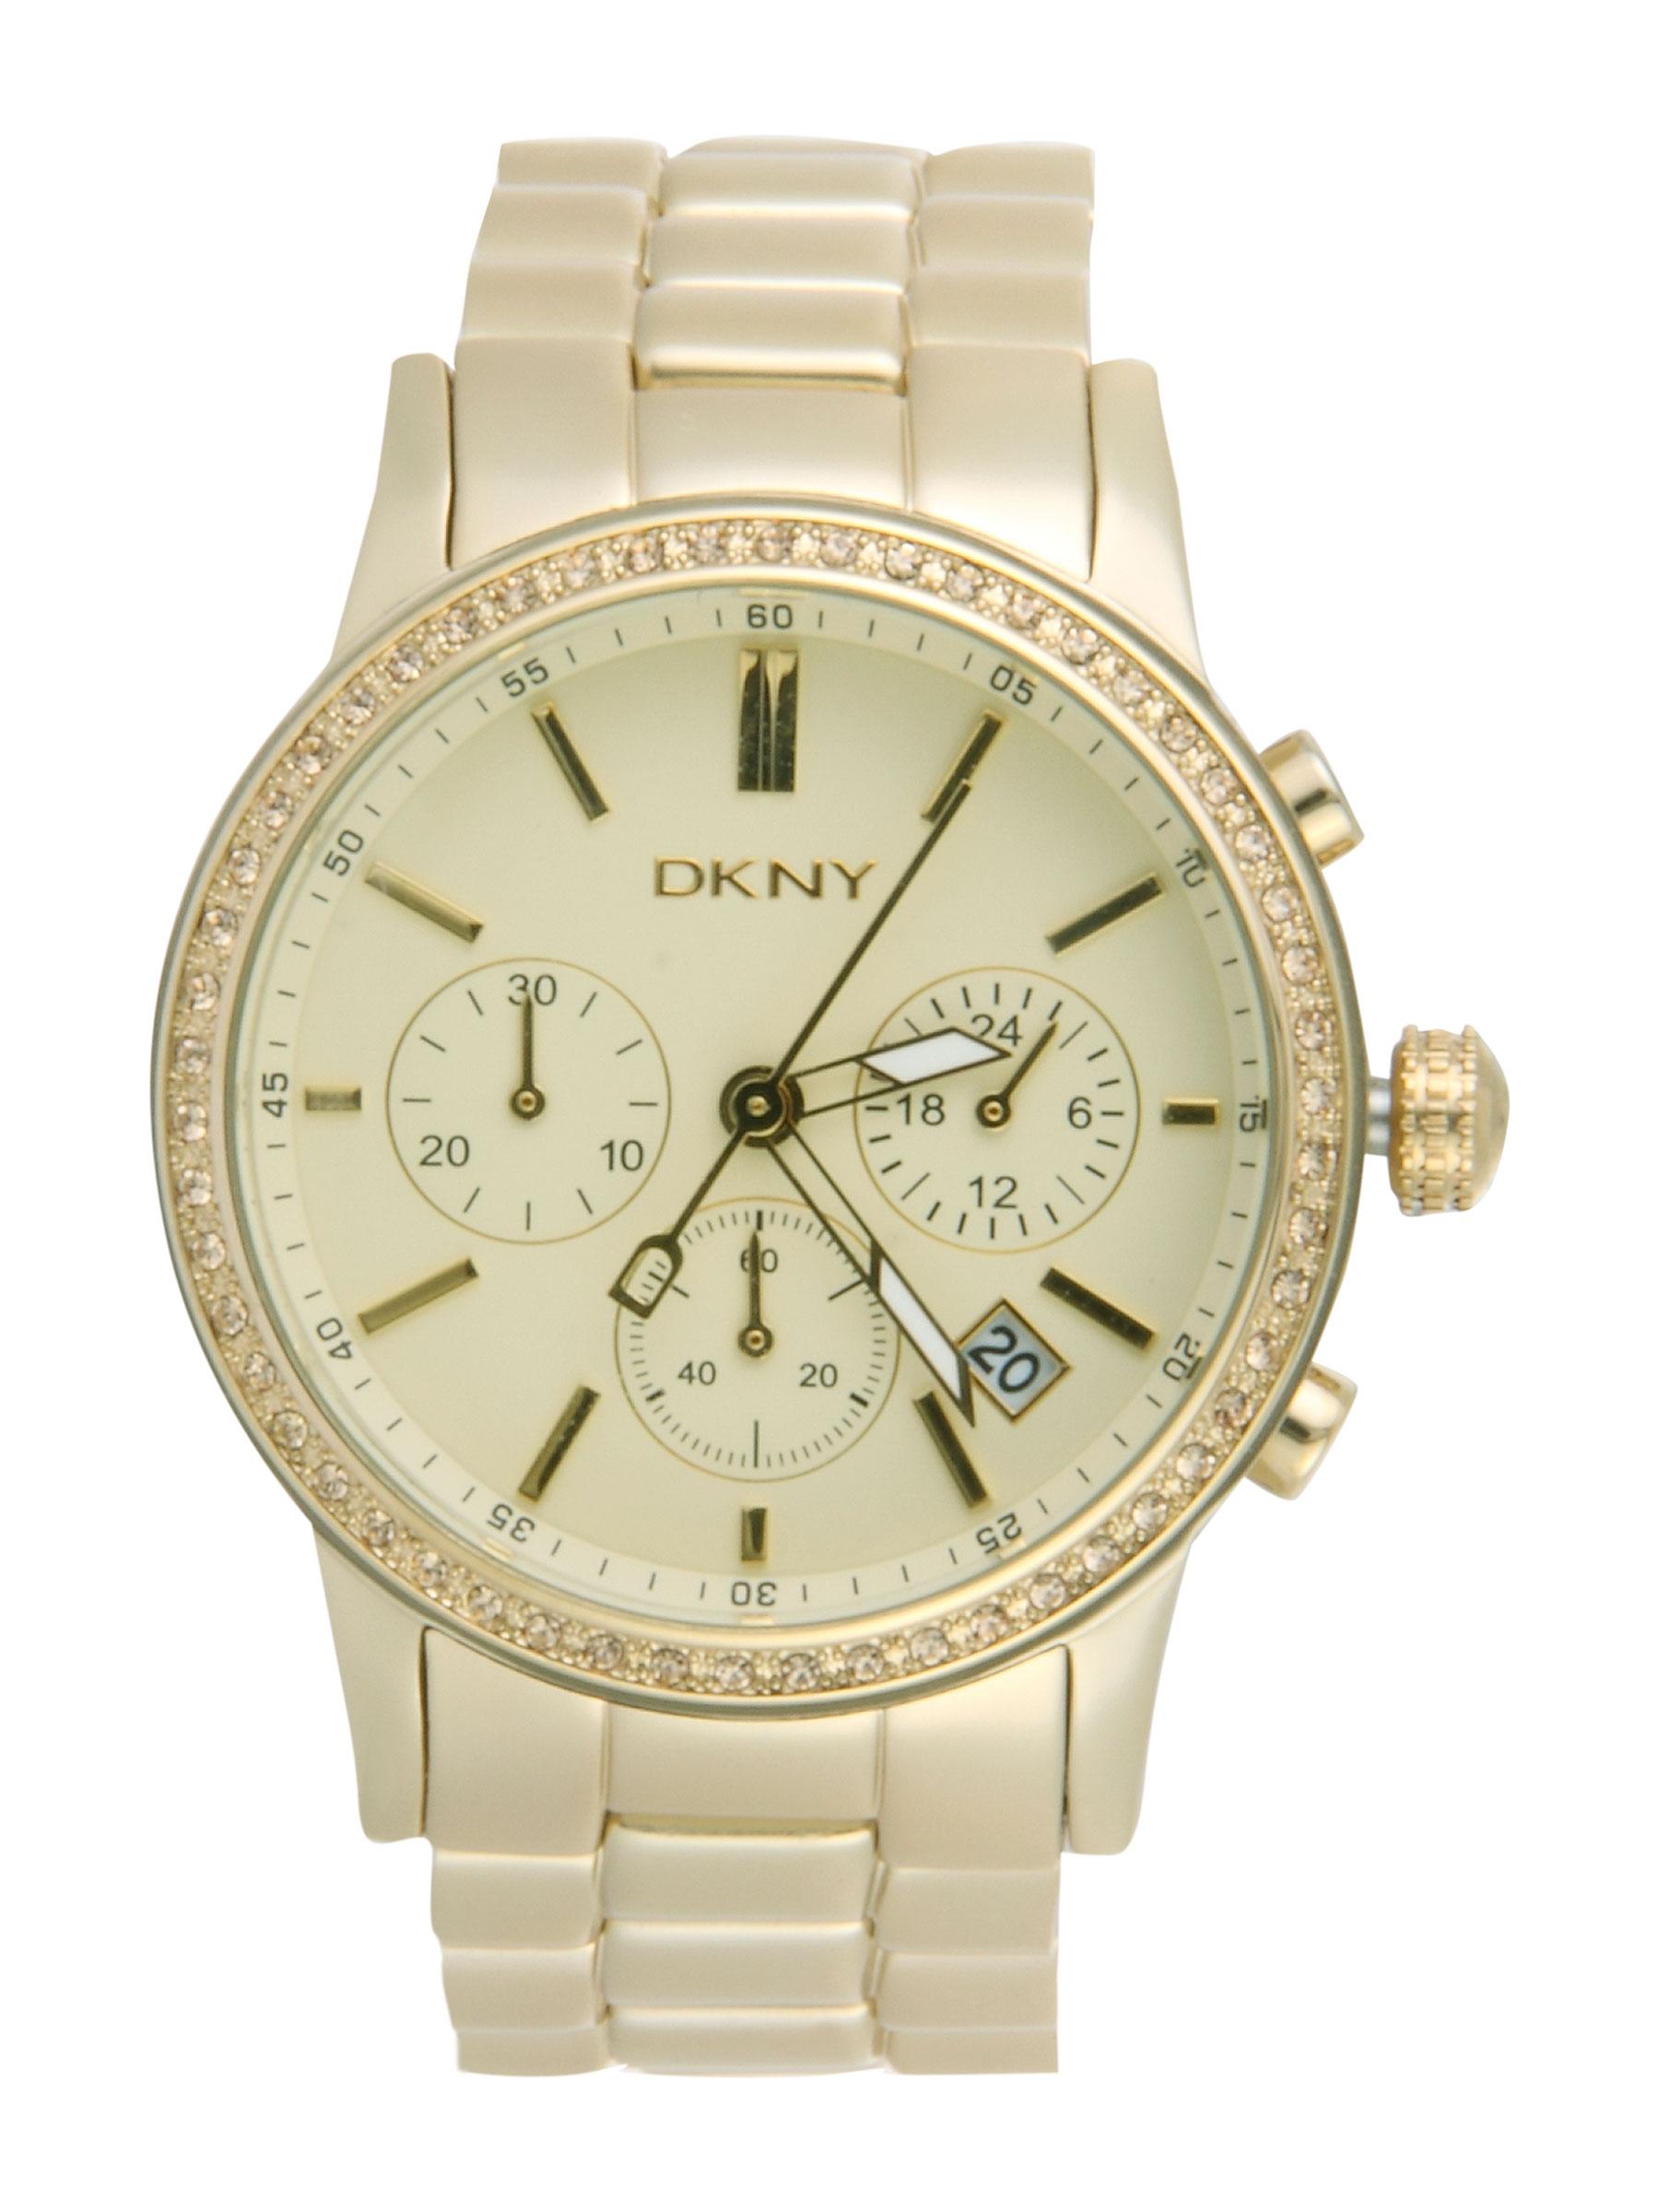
DKNY Women Beige Dial Chronograph Watch NY8322
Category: Accessories / Watches / Watches
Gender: Women
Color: Beige
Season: Winter 2016
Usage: Formal